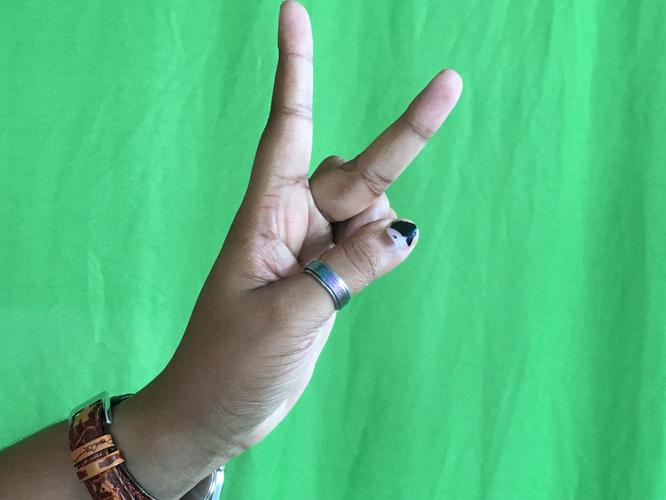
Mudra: Katrimukha
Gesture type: single_hand